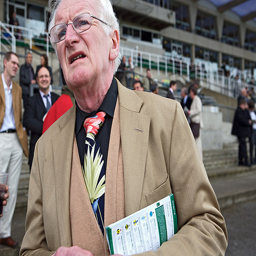
A man in a suit holding a book standing with a crowd.
An old man is looking at something happening in the distance
An old white man with eye glasses holding a book
This old man seems to be confused with something.
An older man holding a book on his left side.